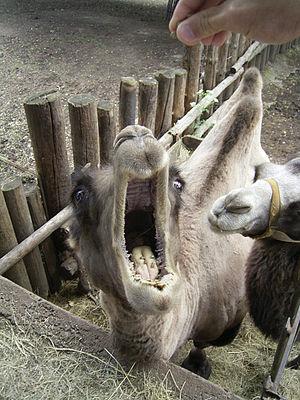
Un chameau dans un zoo.